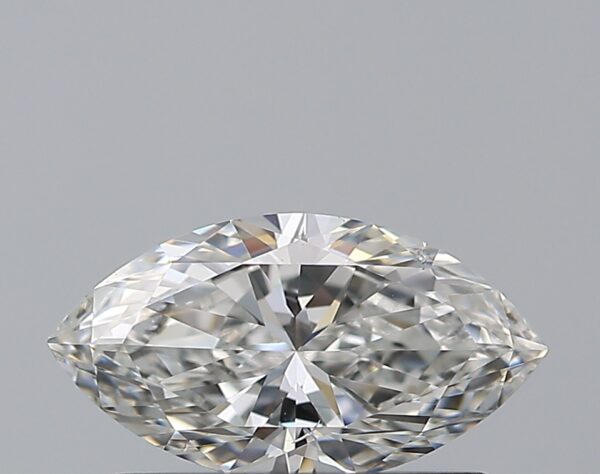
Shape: marquise
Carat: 0.5
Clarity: SI1
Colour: F
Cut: EX
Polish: EX
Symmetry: VG
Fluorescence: N
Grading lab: GIA
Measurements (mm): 7.81 x 4.2 x 2.66